Pontiac Tempest

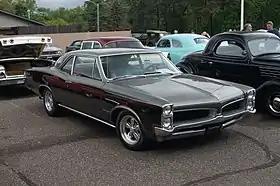
1967 Pontiac Tempest

The Pontiac Tempest is an automobile that was produced by Pontiac from 1960 to 1970, and again from 1987 to 1991.